U.S. Route 40

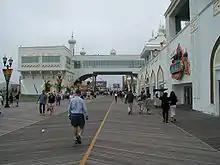
US 40 terminates in Atlantic City, two blocks from its famous Boardwalk.

US 40 crosses Delaware for about . Entering the state from Maryland in Glasgow, it continues along the Pulaski Highway. Much roadside commercial development slows traffic, as there are many traffic lights along the route. US 40 has an interchange with Delaware Route 1 in the community of Bear before merging with US 13 (Dupont Highway) in State Road. The concurrent routes turn north, pass the Wilmington Airport and US 40 splits to join I-295 near Wilmington Manor. US 40, along with I-295, uses the Delaware Memorial Bridge to cross the Delaware River into New Jersey.